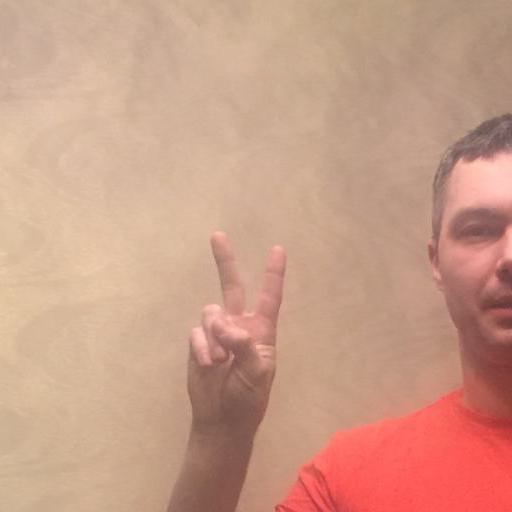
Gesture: peace